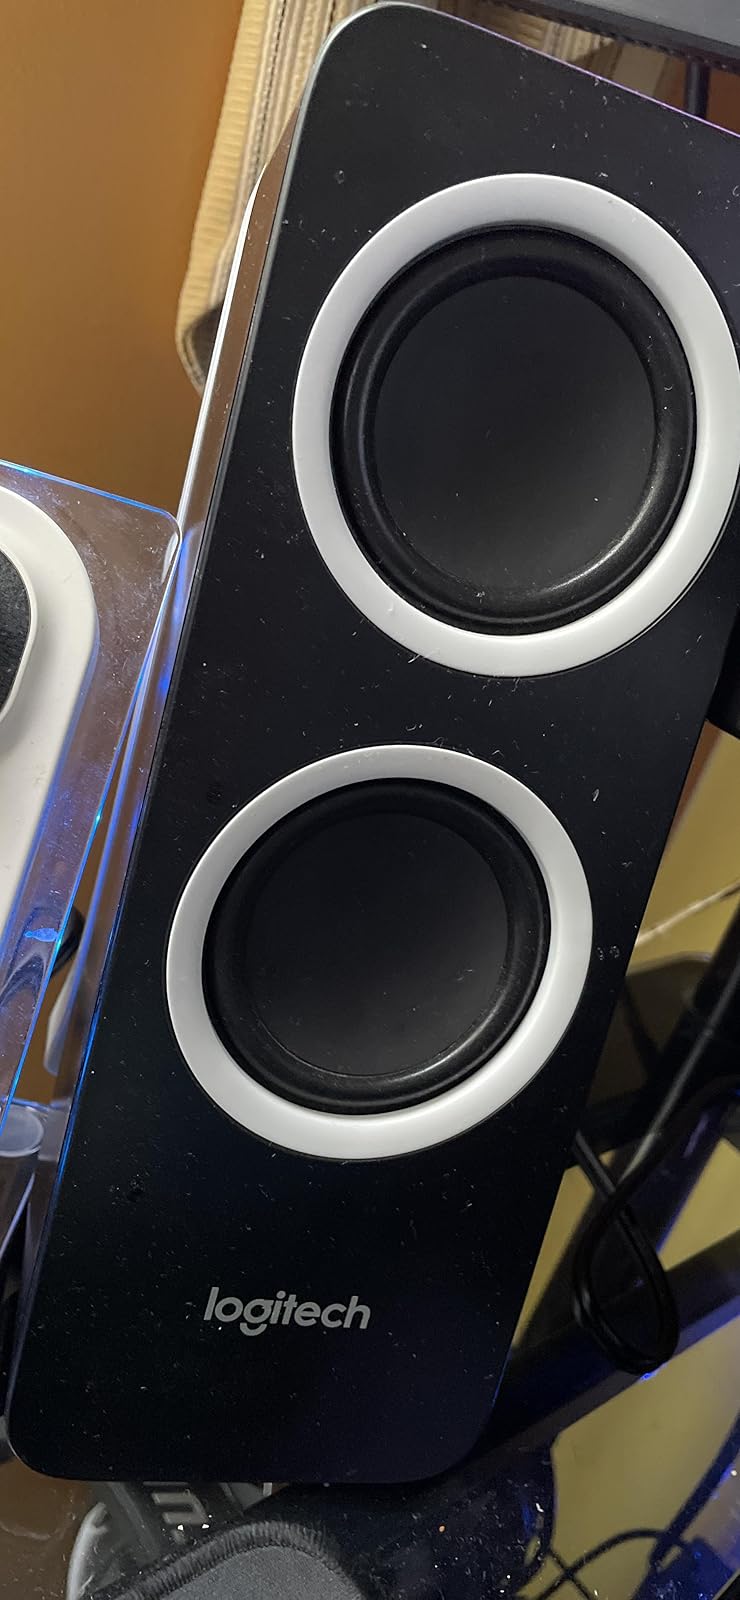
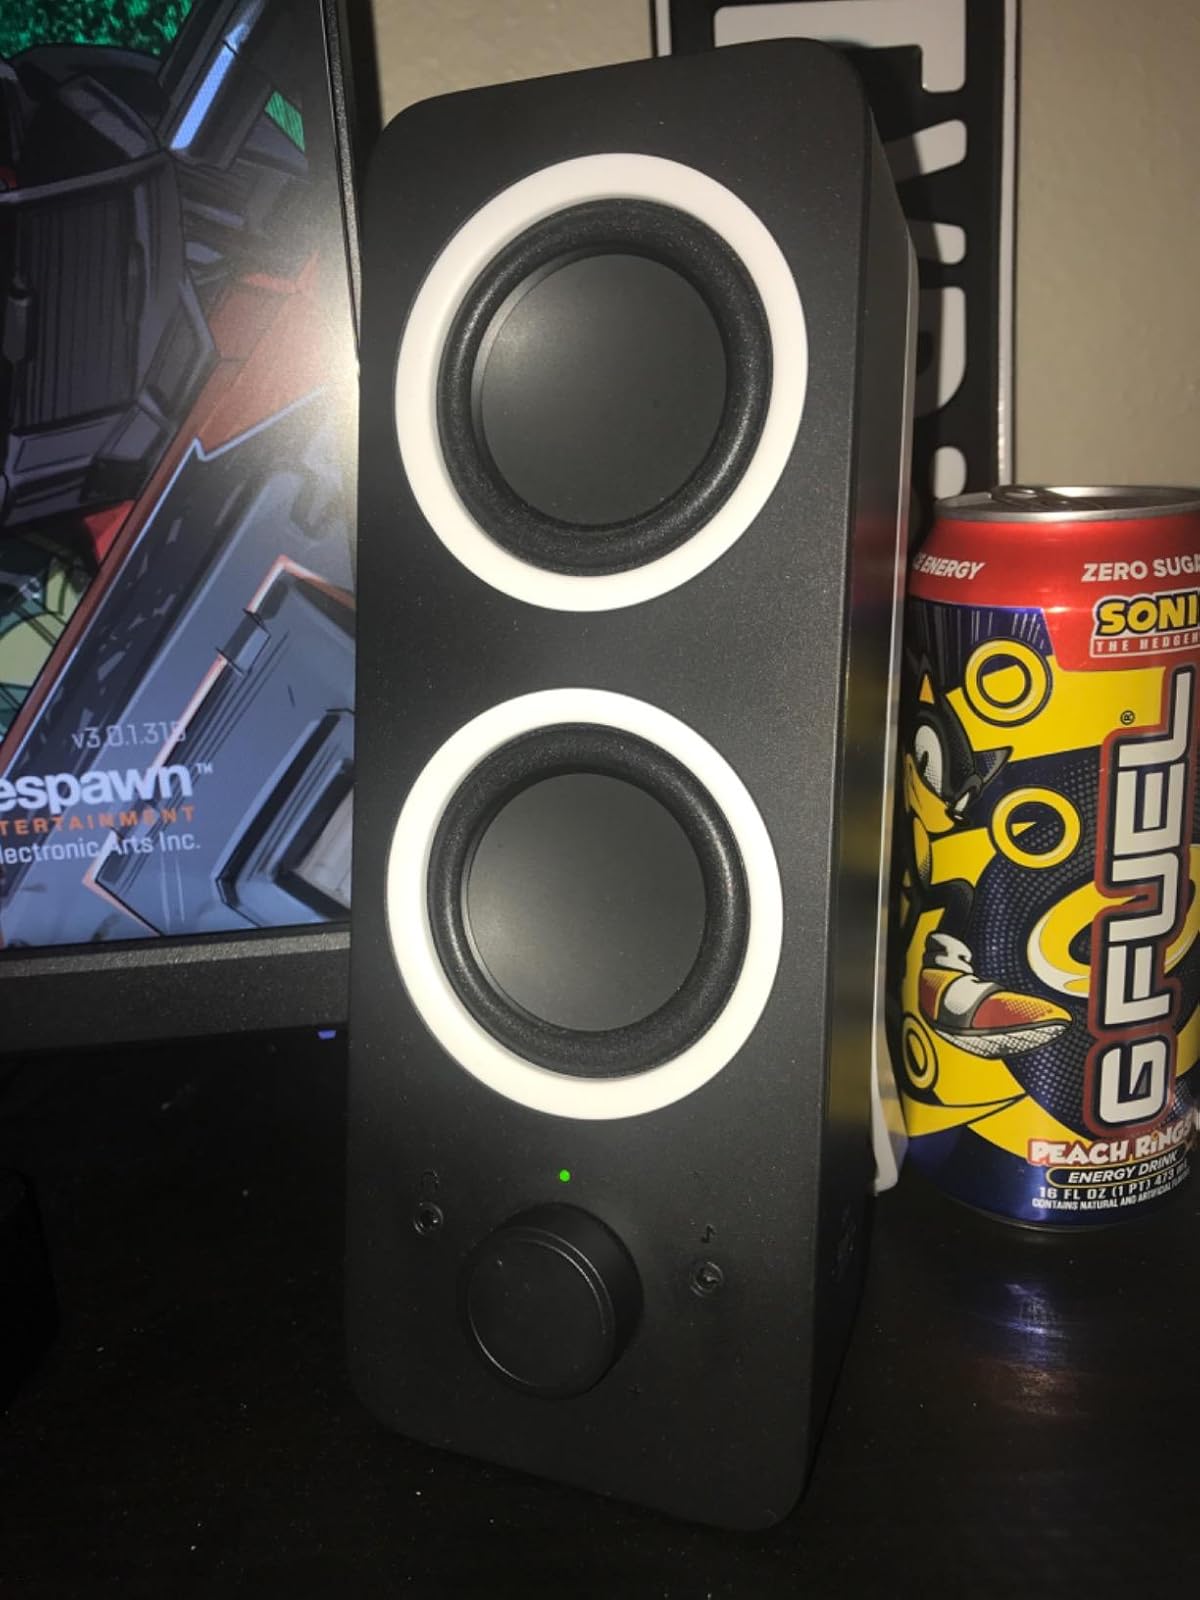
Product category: speaker
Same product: yes